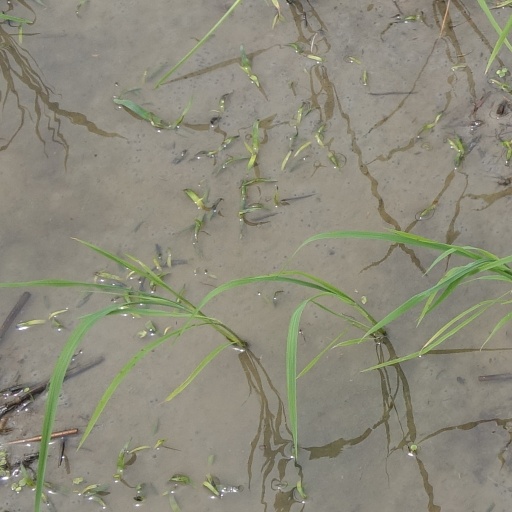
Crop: rice